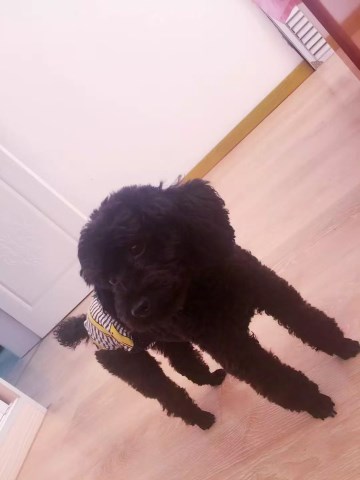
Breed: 7449-n000128-teddy